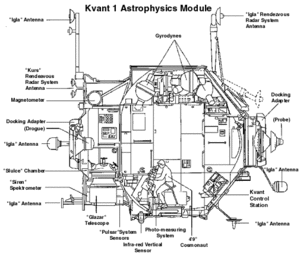
Kvant-1 était le deuxième module de la station spatiale Mir. C'était la première addition au module central de Mir et il contenait des instruments scientifiques pour des observations en astrophysique et pour des expériences scientifiques des matériaux. Il est resté en orbite 5 106 j et 5 h.